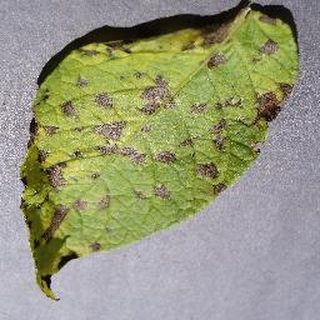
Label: potato_early_blight